Bruce Peninsula

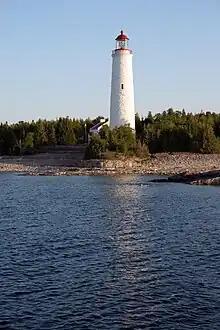
Cove Island Light in the Bruce Peninsula

There are many varieties of wildlife on the Bruce Peninsula, such as the northern flying squirrel, black bear, chipmunk, fisher, long-eared bats, red squirrel, fox, massasauga rattlesnake, red-shouldered hawk, barred owl, hermit thrush, black-throated blue warbler, scarlet tanager and yellow-spotted salamander.